Katt Williams

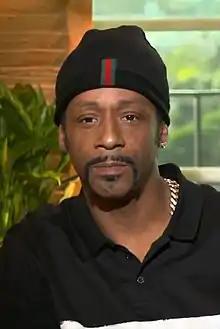
Williams in 2017

Micah "Katt" Williams (born September 2, 1971) is an American stand-up comedian and actor. He played Money Mike in "Friday After Next", was a recurring guest on "Wild 'n Out", portrayed Bobby Shaw in "My Wife and Kids", provided the voice of A Pimp Named Slickback in "The Boondocks" and Seamus in "", and portrayed Lord Have Mercy in "Norbit".